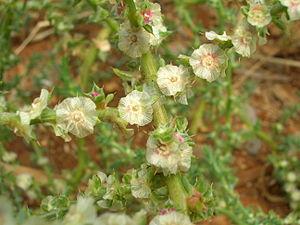
Un virevoltant ou tumbleweed est, chez certaines plantes, la partie hors du sol qui, une fois mûre et sèche, se sépare de la racine ou de la tige afin de rouler sur le sol au gré du vent, ce qui constitue un cas de migration d’une espèce végétale. Les virevoltants sont des xérophytes, poussant surtout dans les écosystèmes arides et de steppe, où les vents fréquents et le manque d'obstruction favorisent leur propagation.